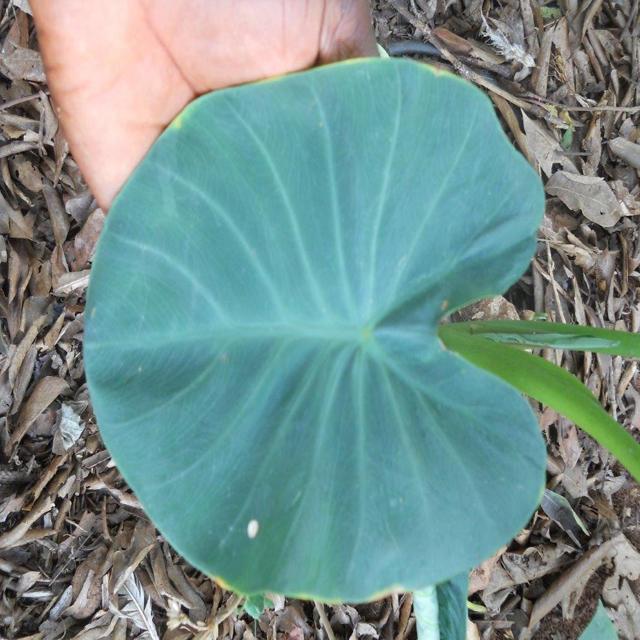
Label: Healthy